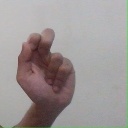
अक्षर: ढ